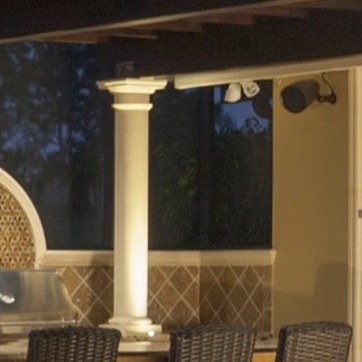
Material: foliage